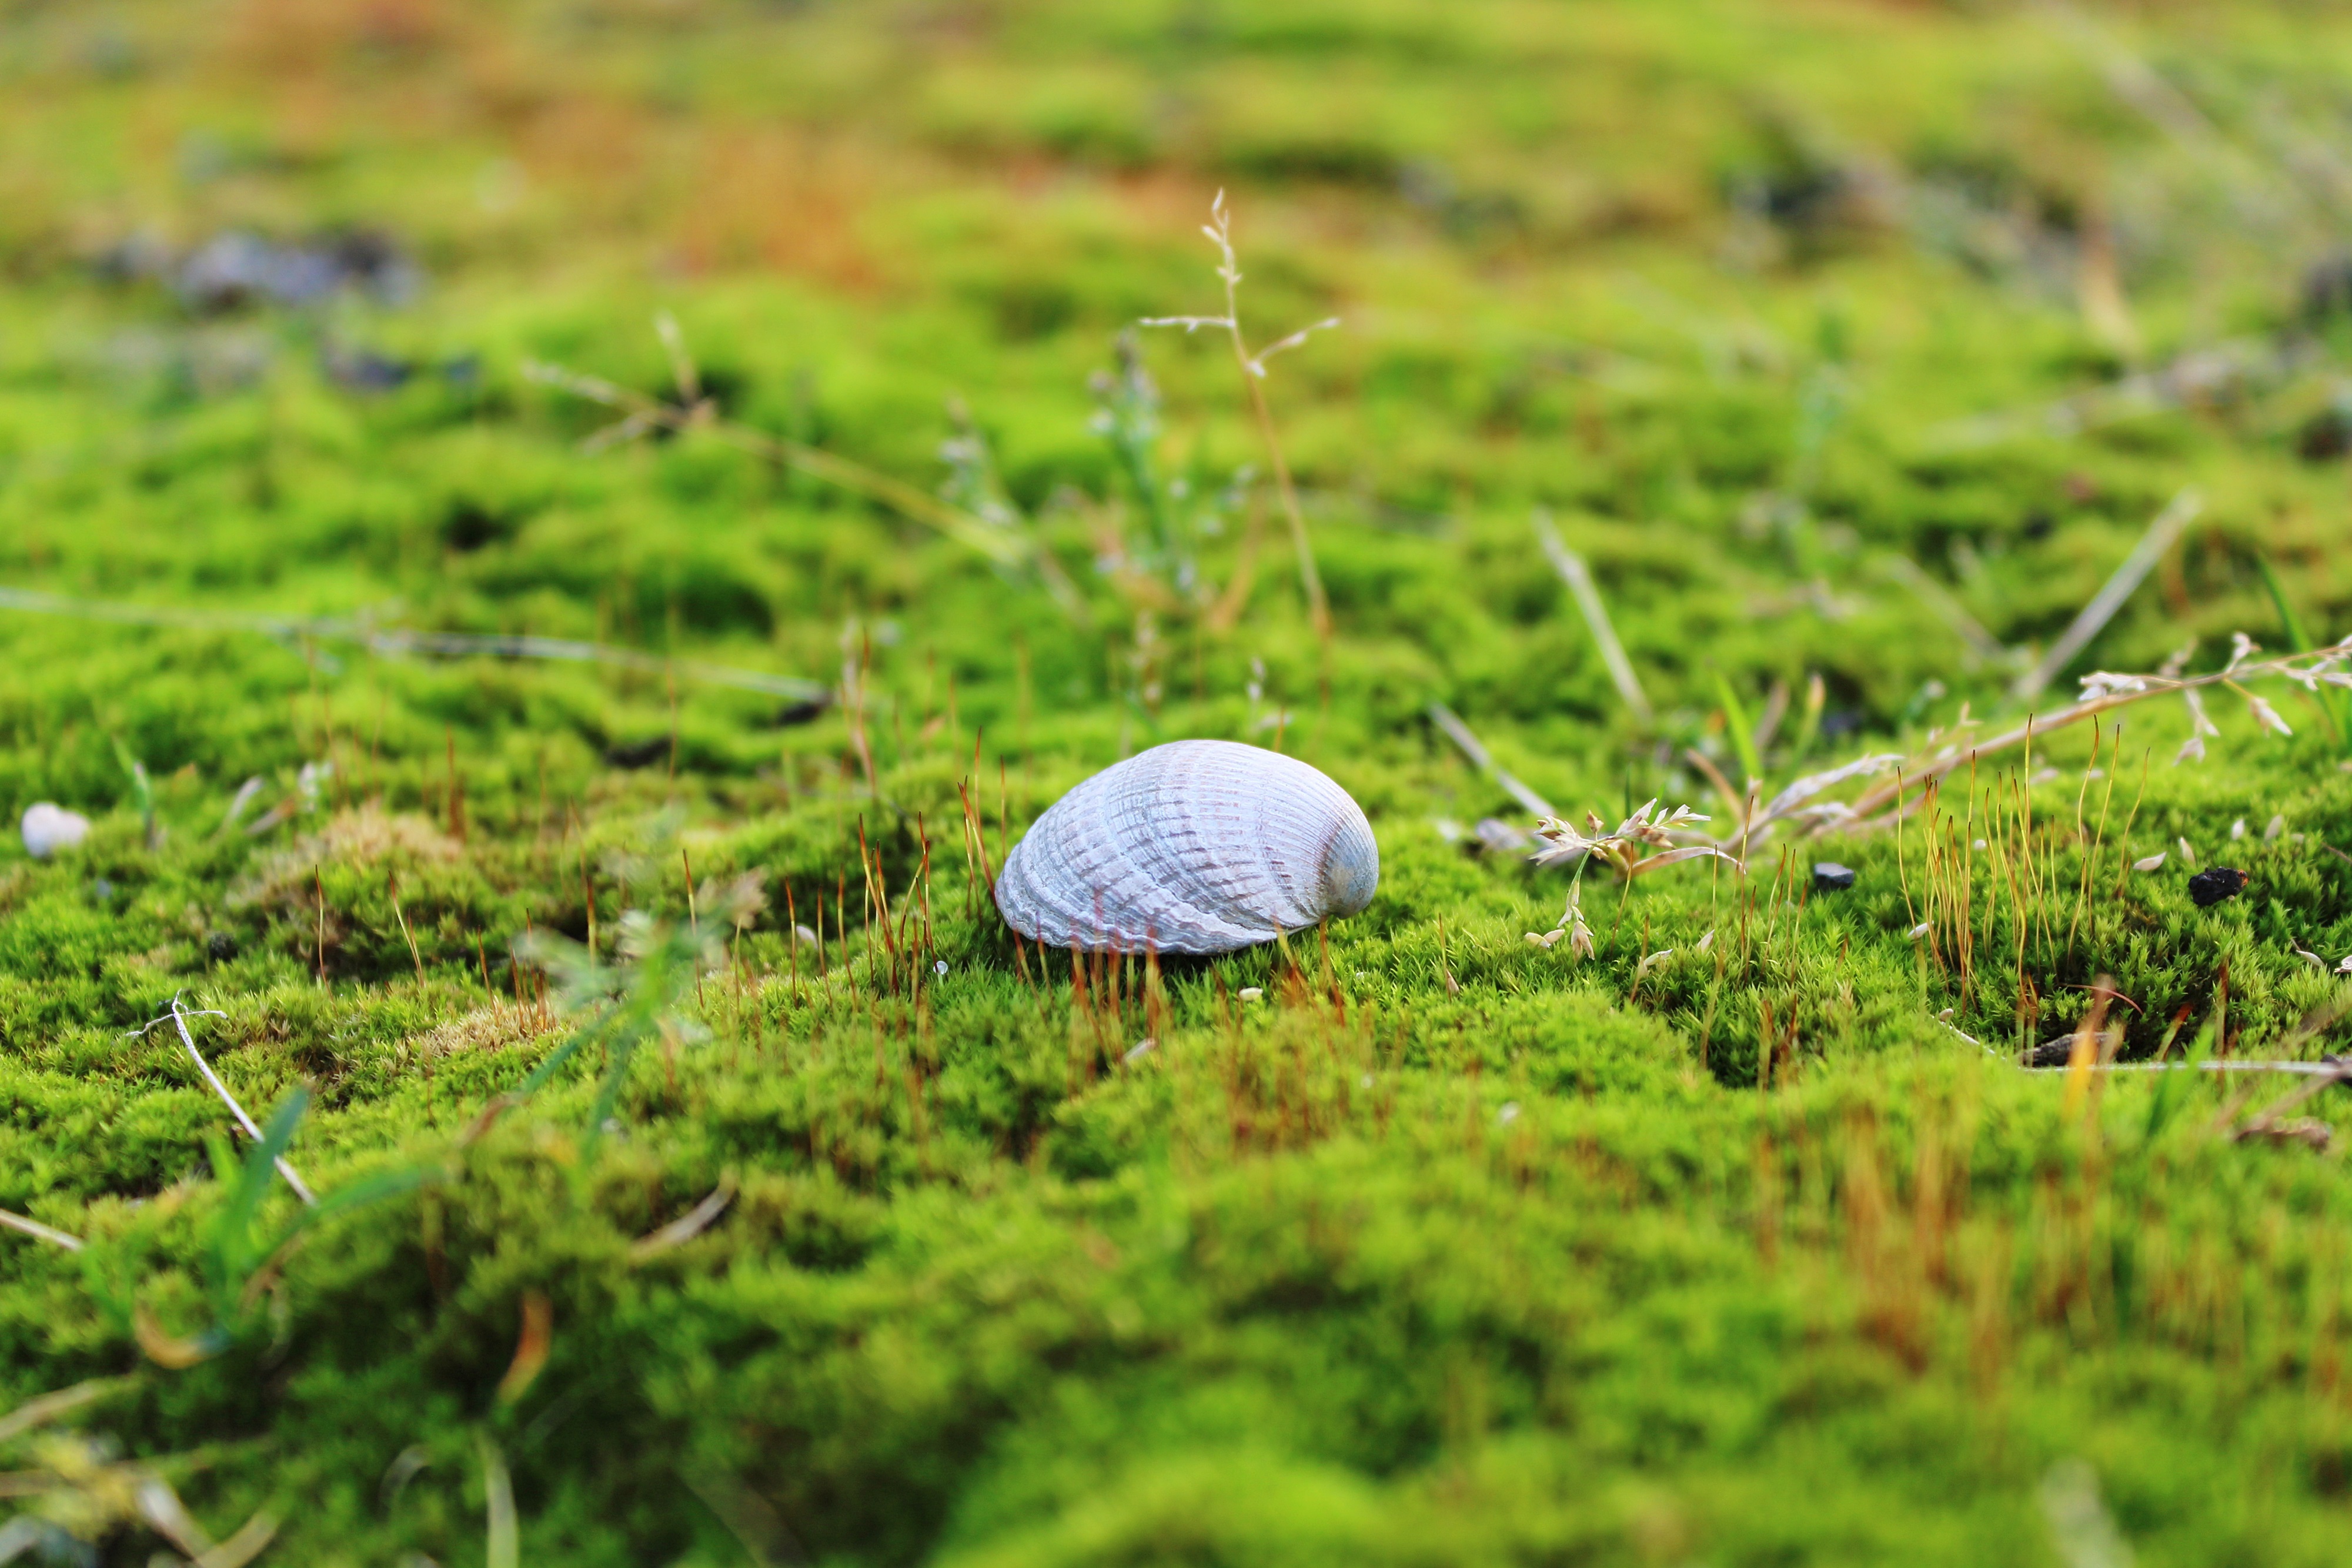
nature, forest, grass, ground, lawn, meadow, leaf, flower, moss, wildlife, green, fluffy, autumn, garden, close, flora, fauna, shell, forest floor, background, grassland, wetland, soft, woodland, habitat, of course, ecosystem, macro photography, bemoost, fouling, natural environment